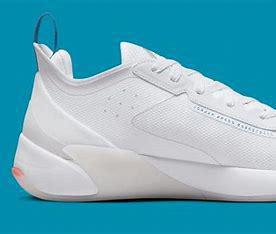
Brand: Jordan
Model: Luka 1